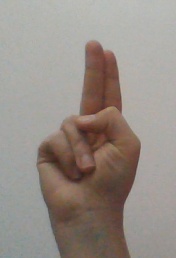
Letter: taa